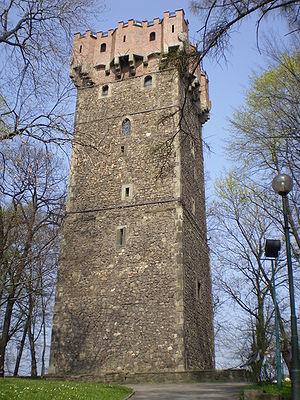
Le duché de Cieszyn, plus connu comme duché de Teschen ou duché de Těšín, fut un duché vassal silésien, ayant pour centre la cité de Cieszyn en Haute-Silésie.
Cieszyn est une ville du sud de la Pologne qui fait partie de la voïvodie de Silésie depuis 1999. Elle est située à la frontière tchèque, séparée de sa ville jumelle Český Těšín par la rivière Olza. Anciennement, Cieszyn était située dans la Voïvodie de Bielsko-Biała. La ville est la capitale de la sous-région historique de Silésie de Cieszyn et au centre de l'Eurorégion « Śląsk Cieszyński - Těšínské Slezsko ».